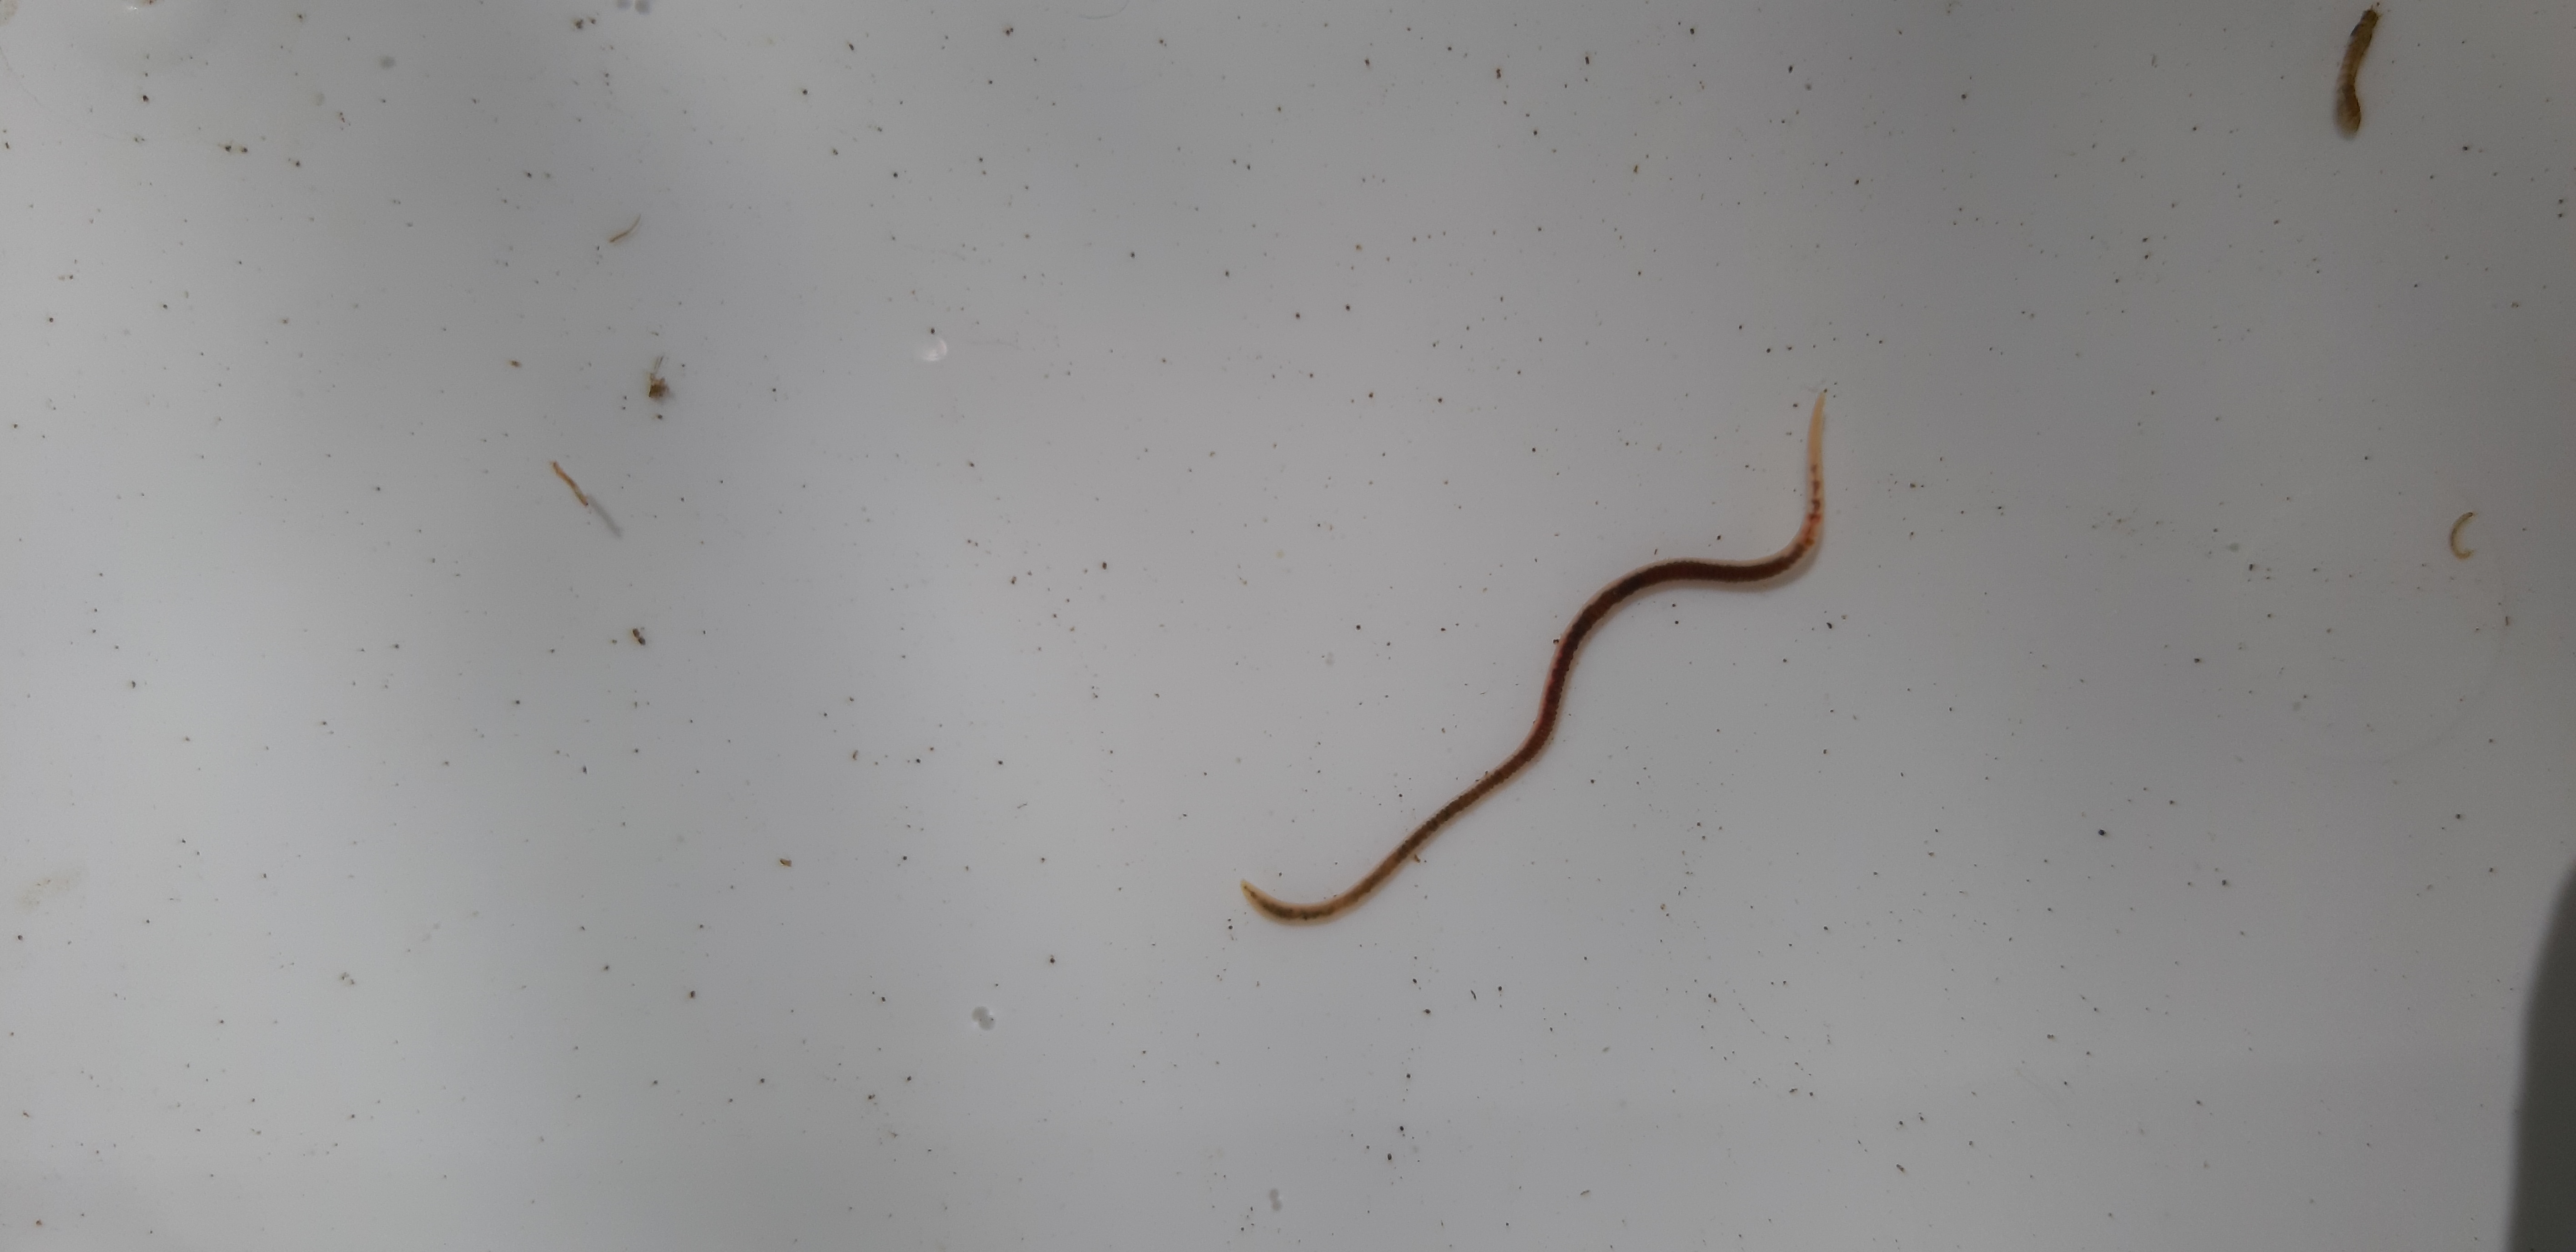
Macroinvertebrate group: worms